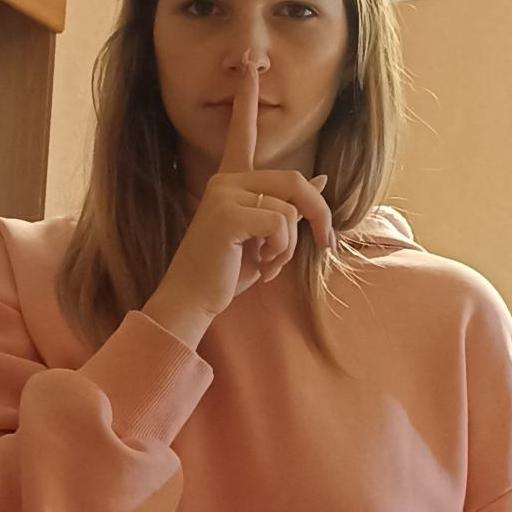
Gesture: mute